City of Townsville

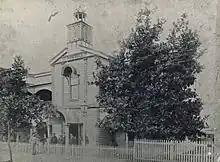
Townsville's Town Hall 1895 with, from left to right, Aldermen T. Enright, E.J. Forrest, D.F. Treehy (Townclerk), P. Lillis (Rate Receiver), J. N. Parkes, B.P. McDougall (Accountant)

Prior to 2008, the new City of Townsville was an entire area of two previous and distinct local government areas: